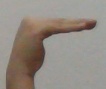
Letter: haa